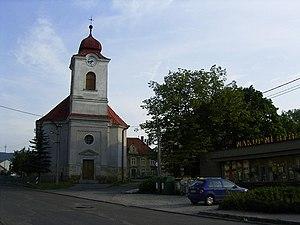
Branky est une commune du district de Vsetín, dans la région de Zlín, en République tchèque. Sa population s'élevait à 984 habitants en 2018.